Cricklewood railway station

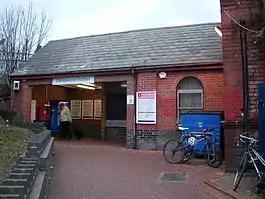
Exterior of main station building at Cricklewood

Cricklewood railway station is on the Midland Main Line in England, serving the town of Cricklewood in the London Borough of Barnet, north London. It is down the line from and is situated between to the south and to the north. Its three-letter station code is CRI.